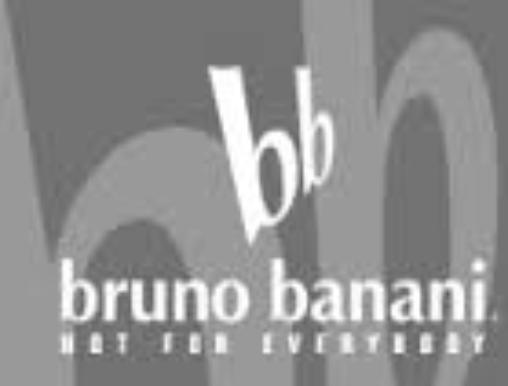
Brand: Bruno Banani
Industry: Necessities